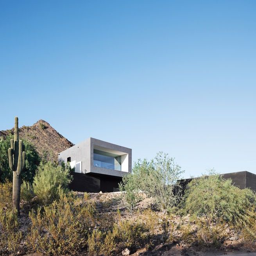
person and house sits adjacent .